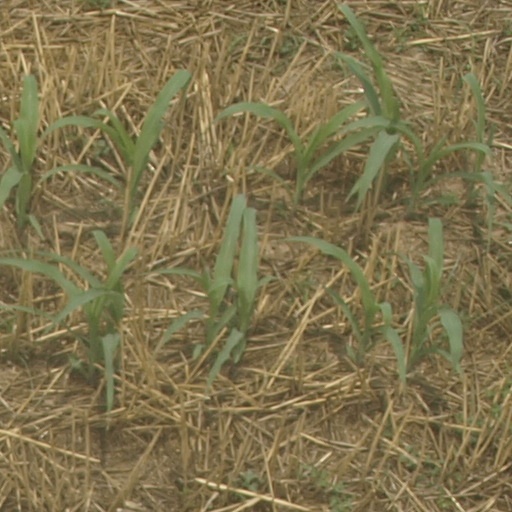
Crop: maize; corn